Mohammad Hossein Emad

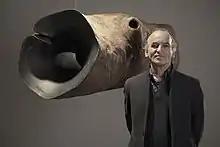
Emad In his solo show at Ariana+ Gallery

Emad was born on 26 August 1957 in Arak, Pahlavi Iran (now Iran). He lived in Arak until the age of 33, when he moved to the capital city of Tehran. He began being interested in painting at the age of five when he started copying images found in the magazines.